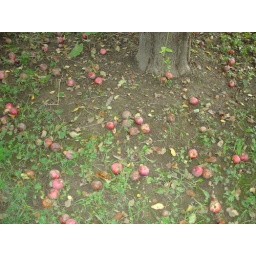
Apples on the ground under a tree in our yard.